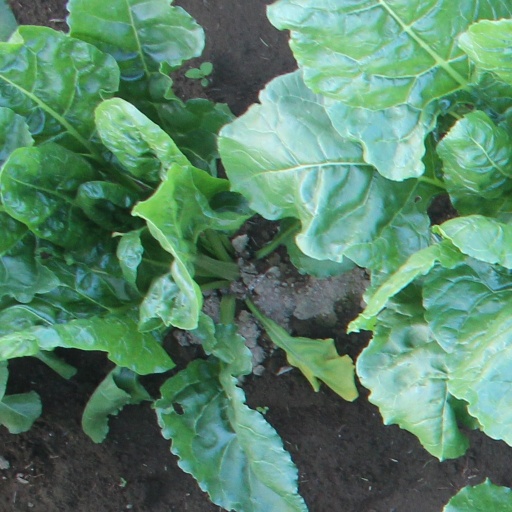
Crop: sugar beet